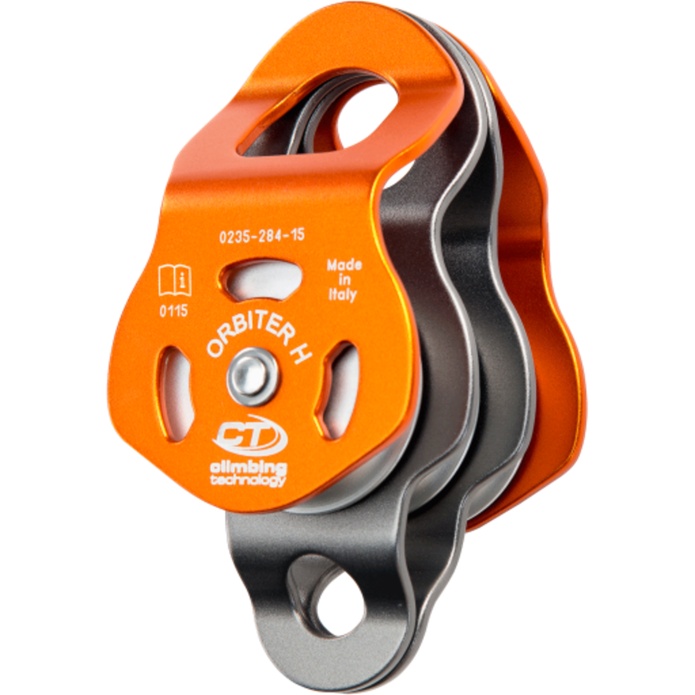
Orbiter H
Orbiter H
Brand: Gear 101
Category: Sporting Goods > Outdoor Recreation > Climbing > Belay Devices > Tubular Belay Devices